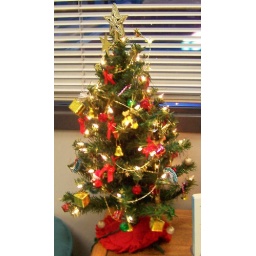
This tree was displayed in the Computer Training Center at the library